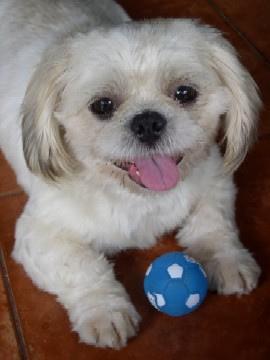
Shih-Tzu